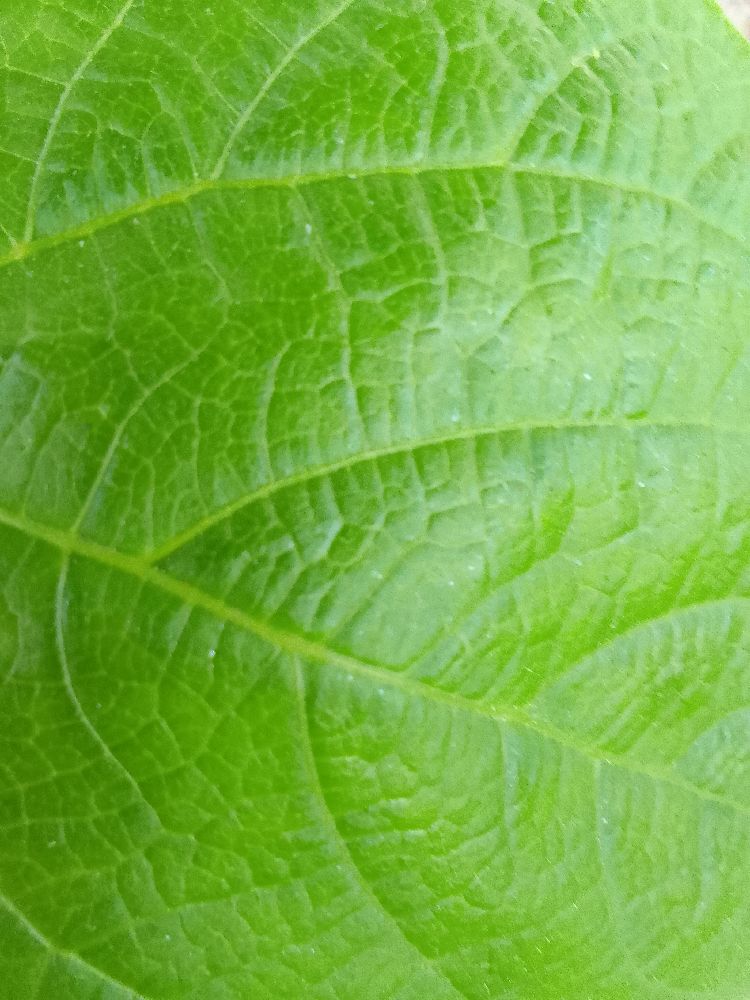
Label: healthy